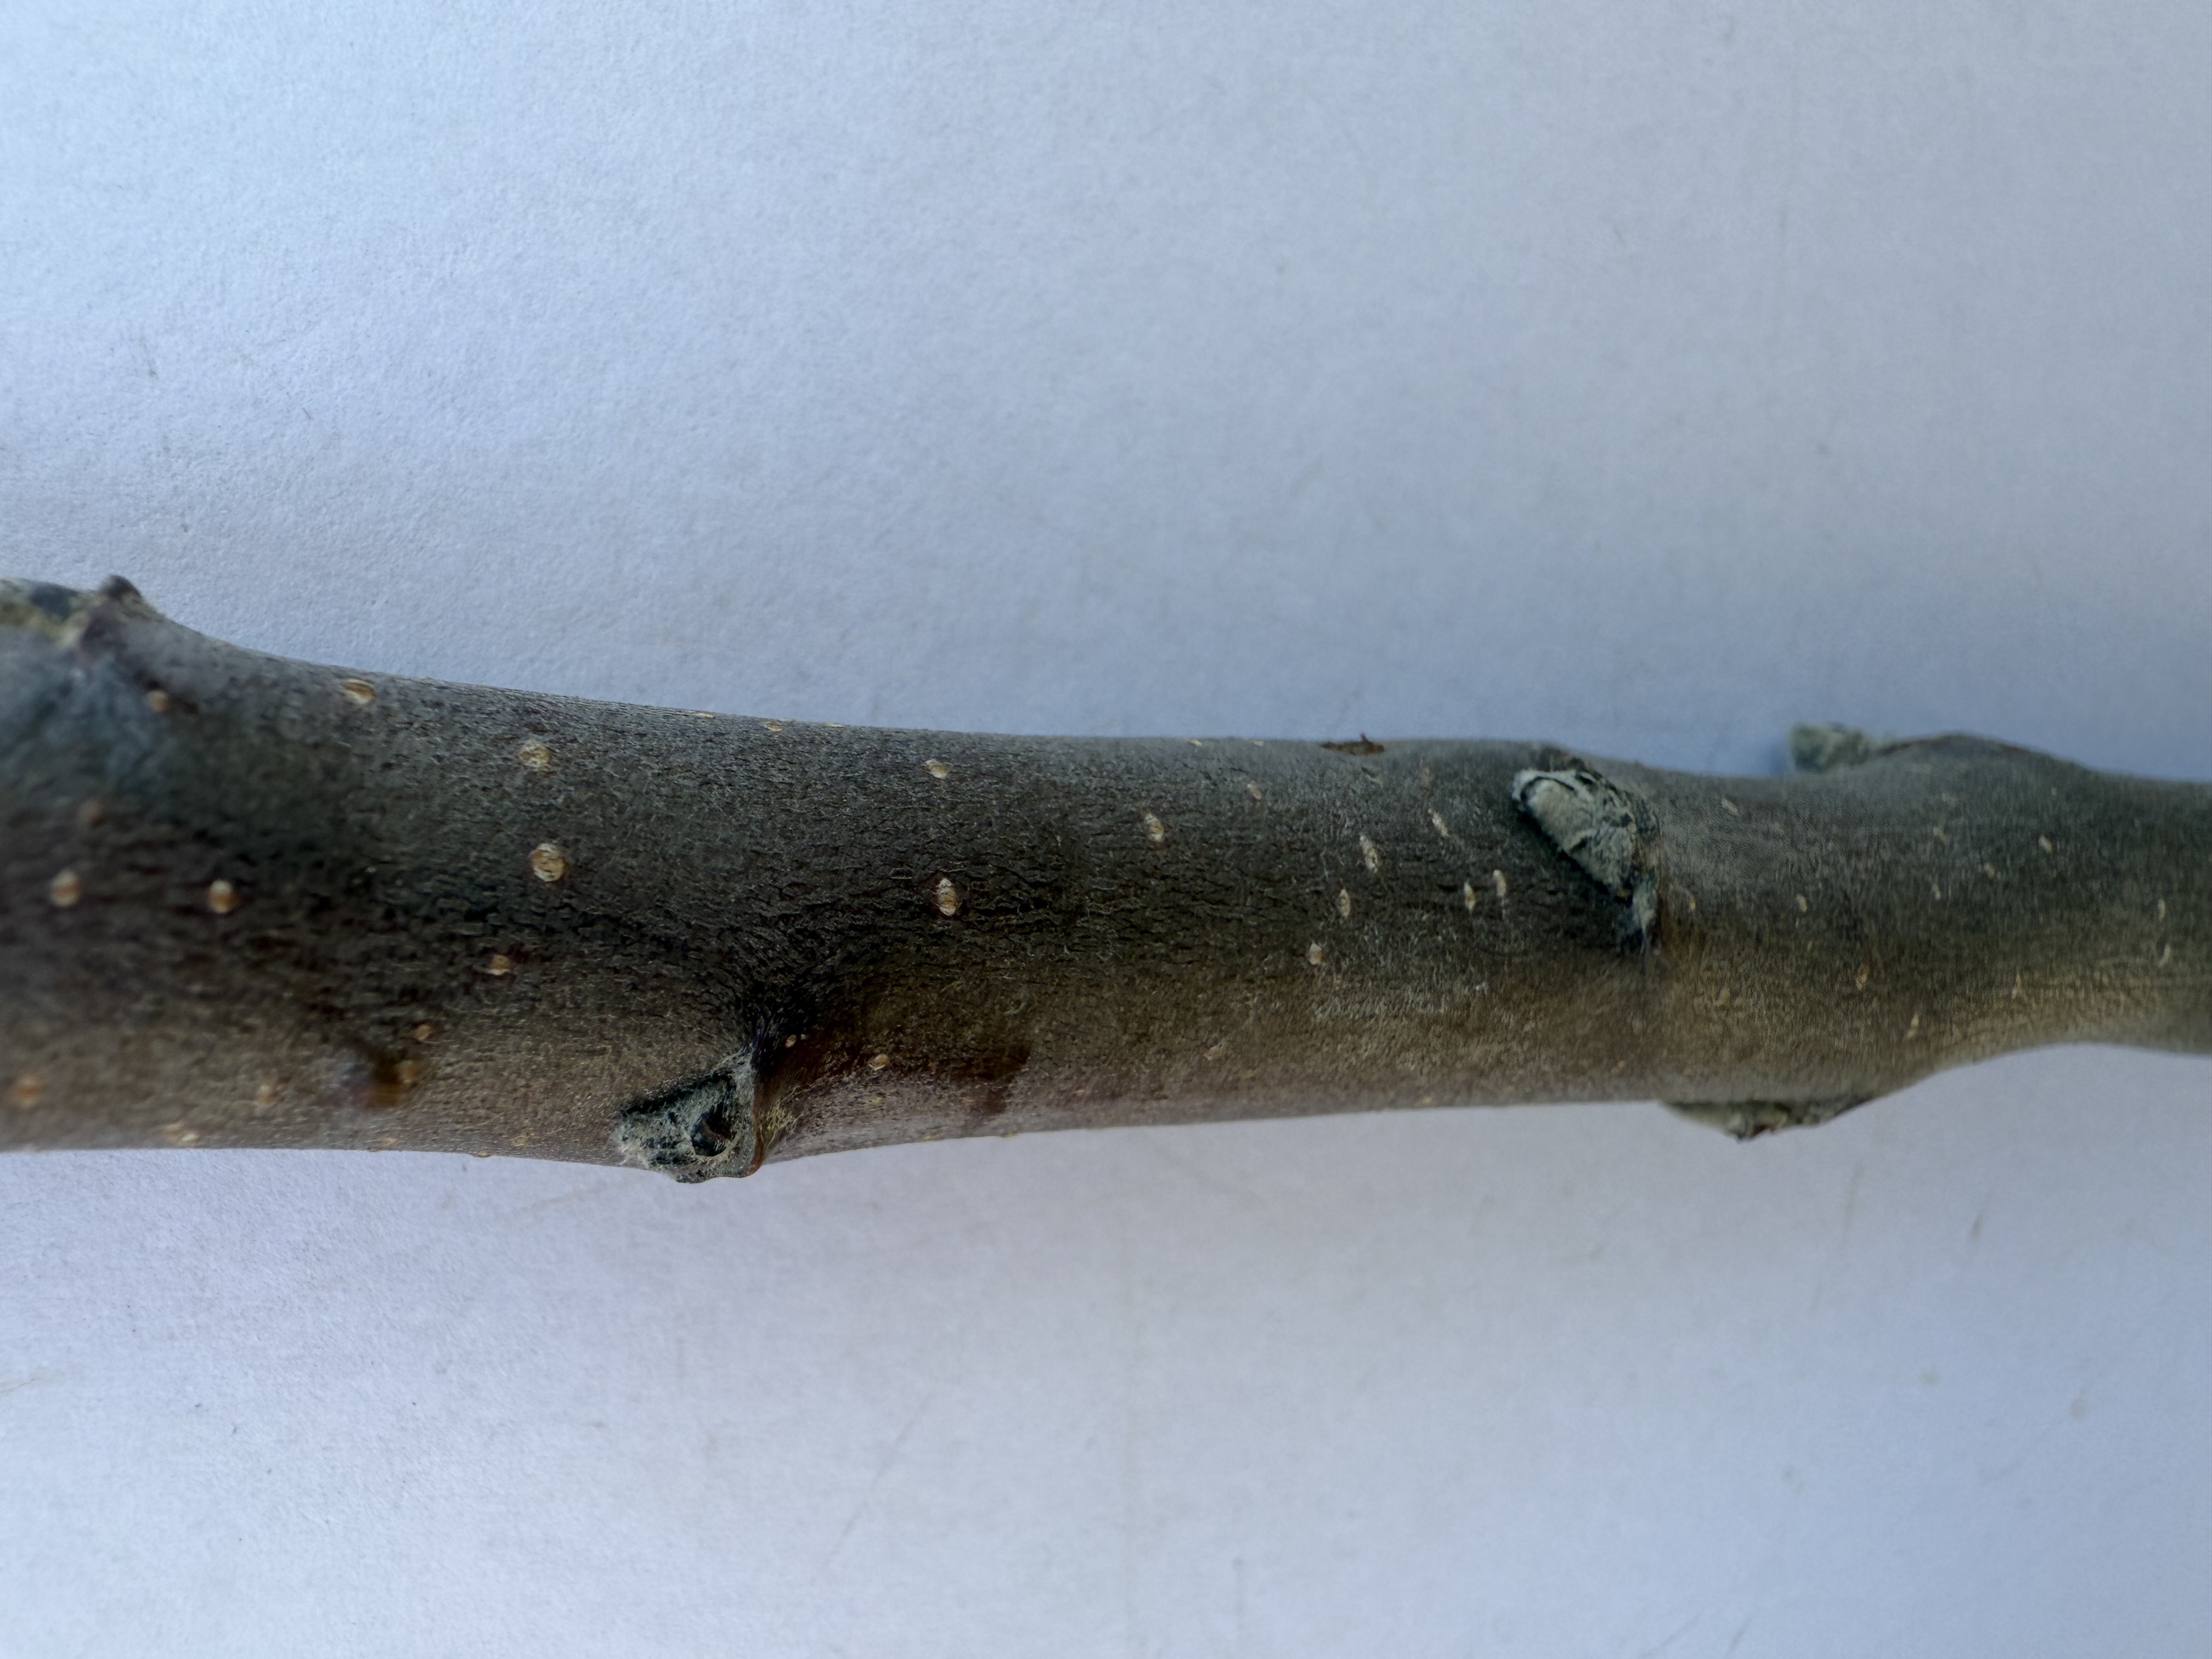
Variety: Redlove Apple